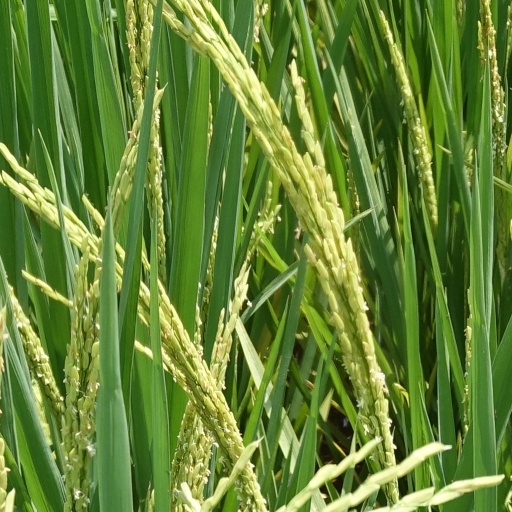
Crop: rice